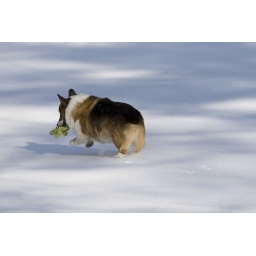
The sleet yesterday gave us a 3 inch base of hard ice/snow. Perfect for running around on.